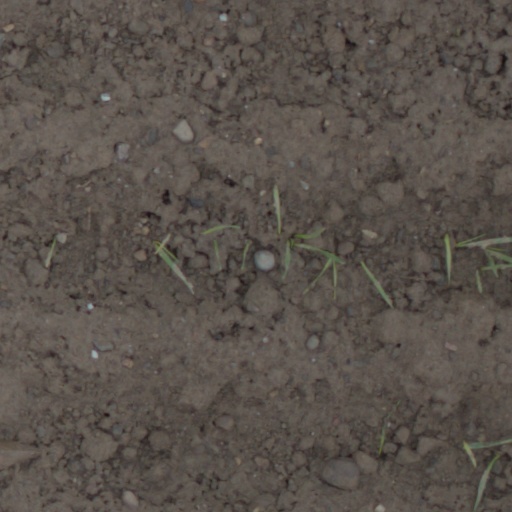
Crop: wheat